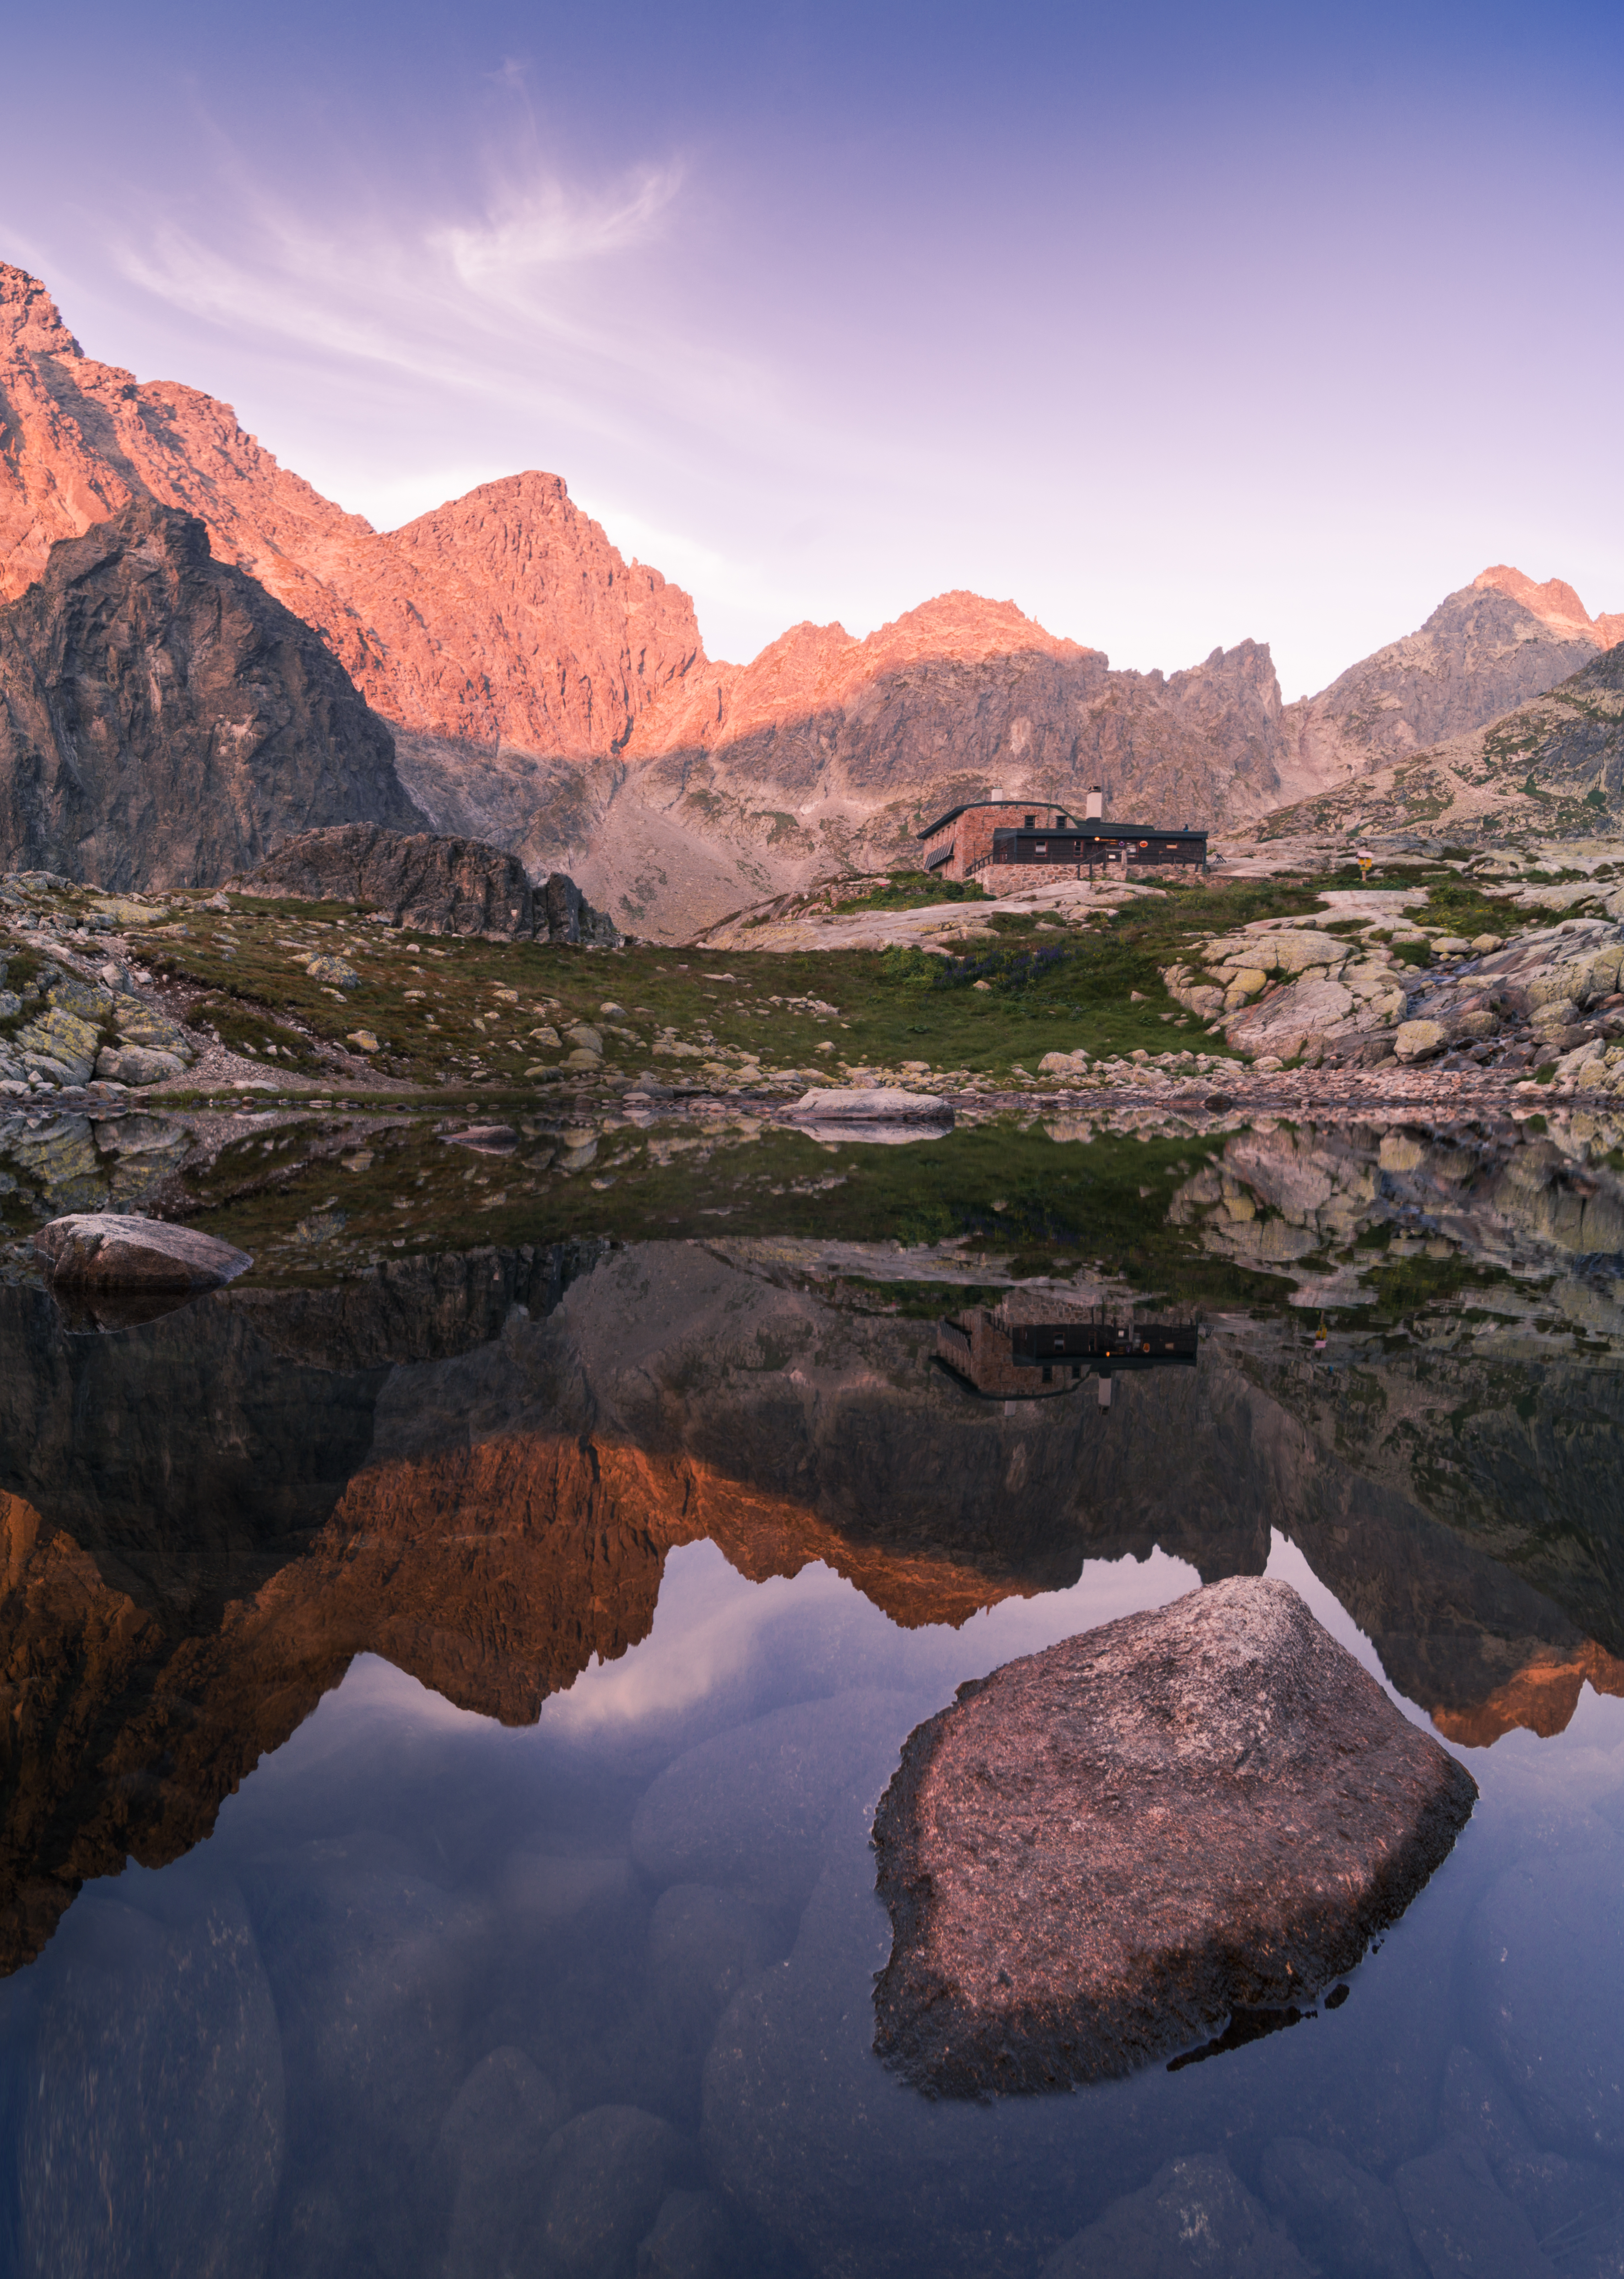
landscape, sea, water, nature, rock, wilderness, mountain, snow, sunrise, sunset, hiking, morning, lake, adventure, dawn, river, valley, mountain range, travel, dusk, remote, reflection, scenic, hike, cottage, autumn, rocky, canyon, national park, outdoors, colors, geology, daylight, mountains, plateau, peaks, pinnacle, loch, slovakia, landform, tarn, high tatras, geographical feature, mountainous landforms